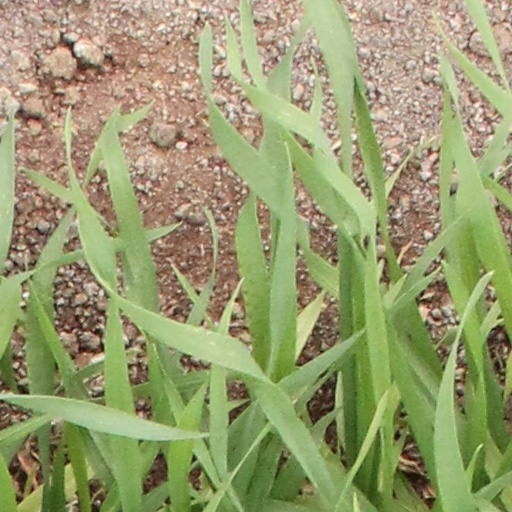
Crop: wheat